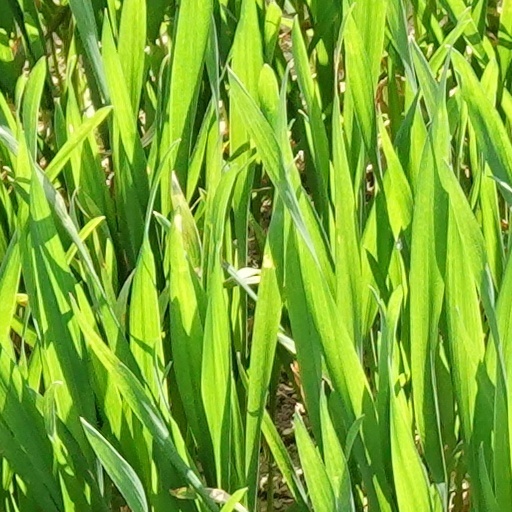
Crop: wheat